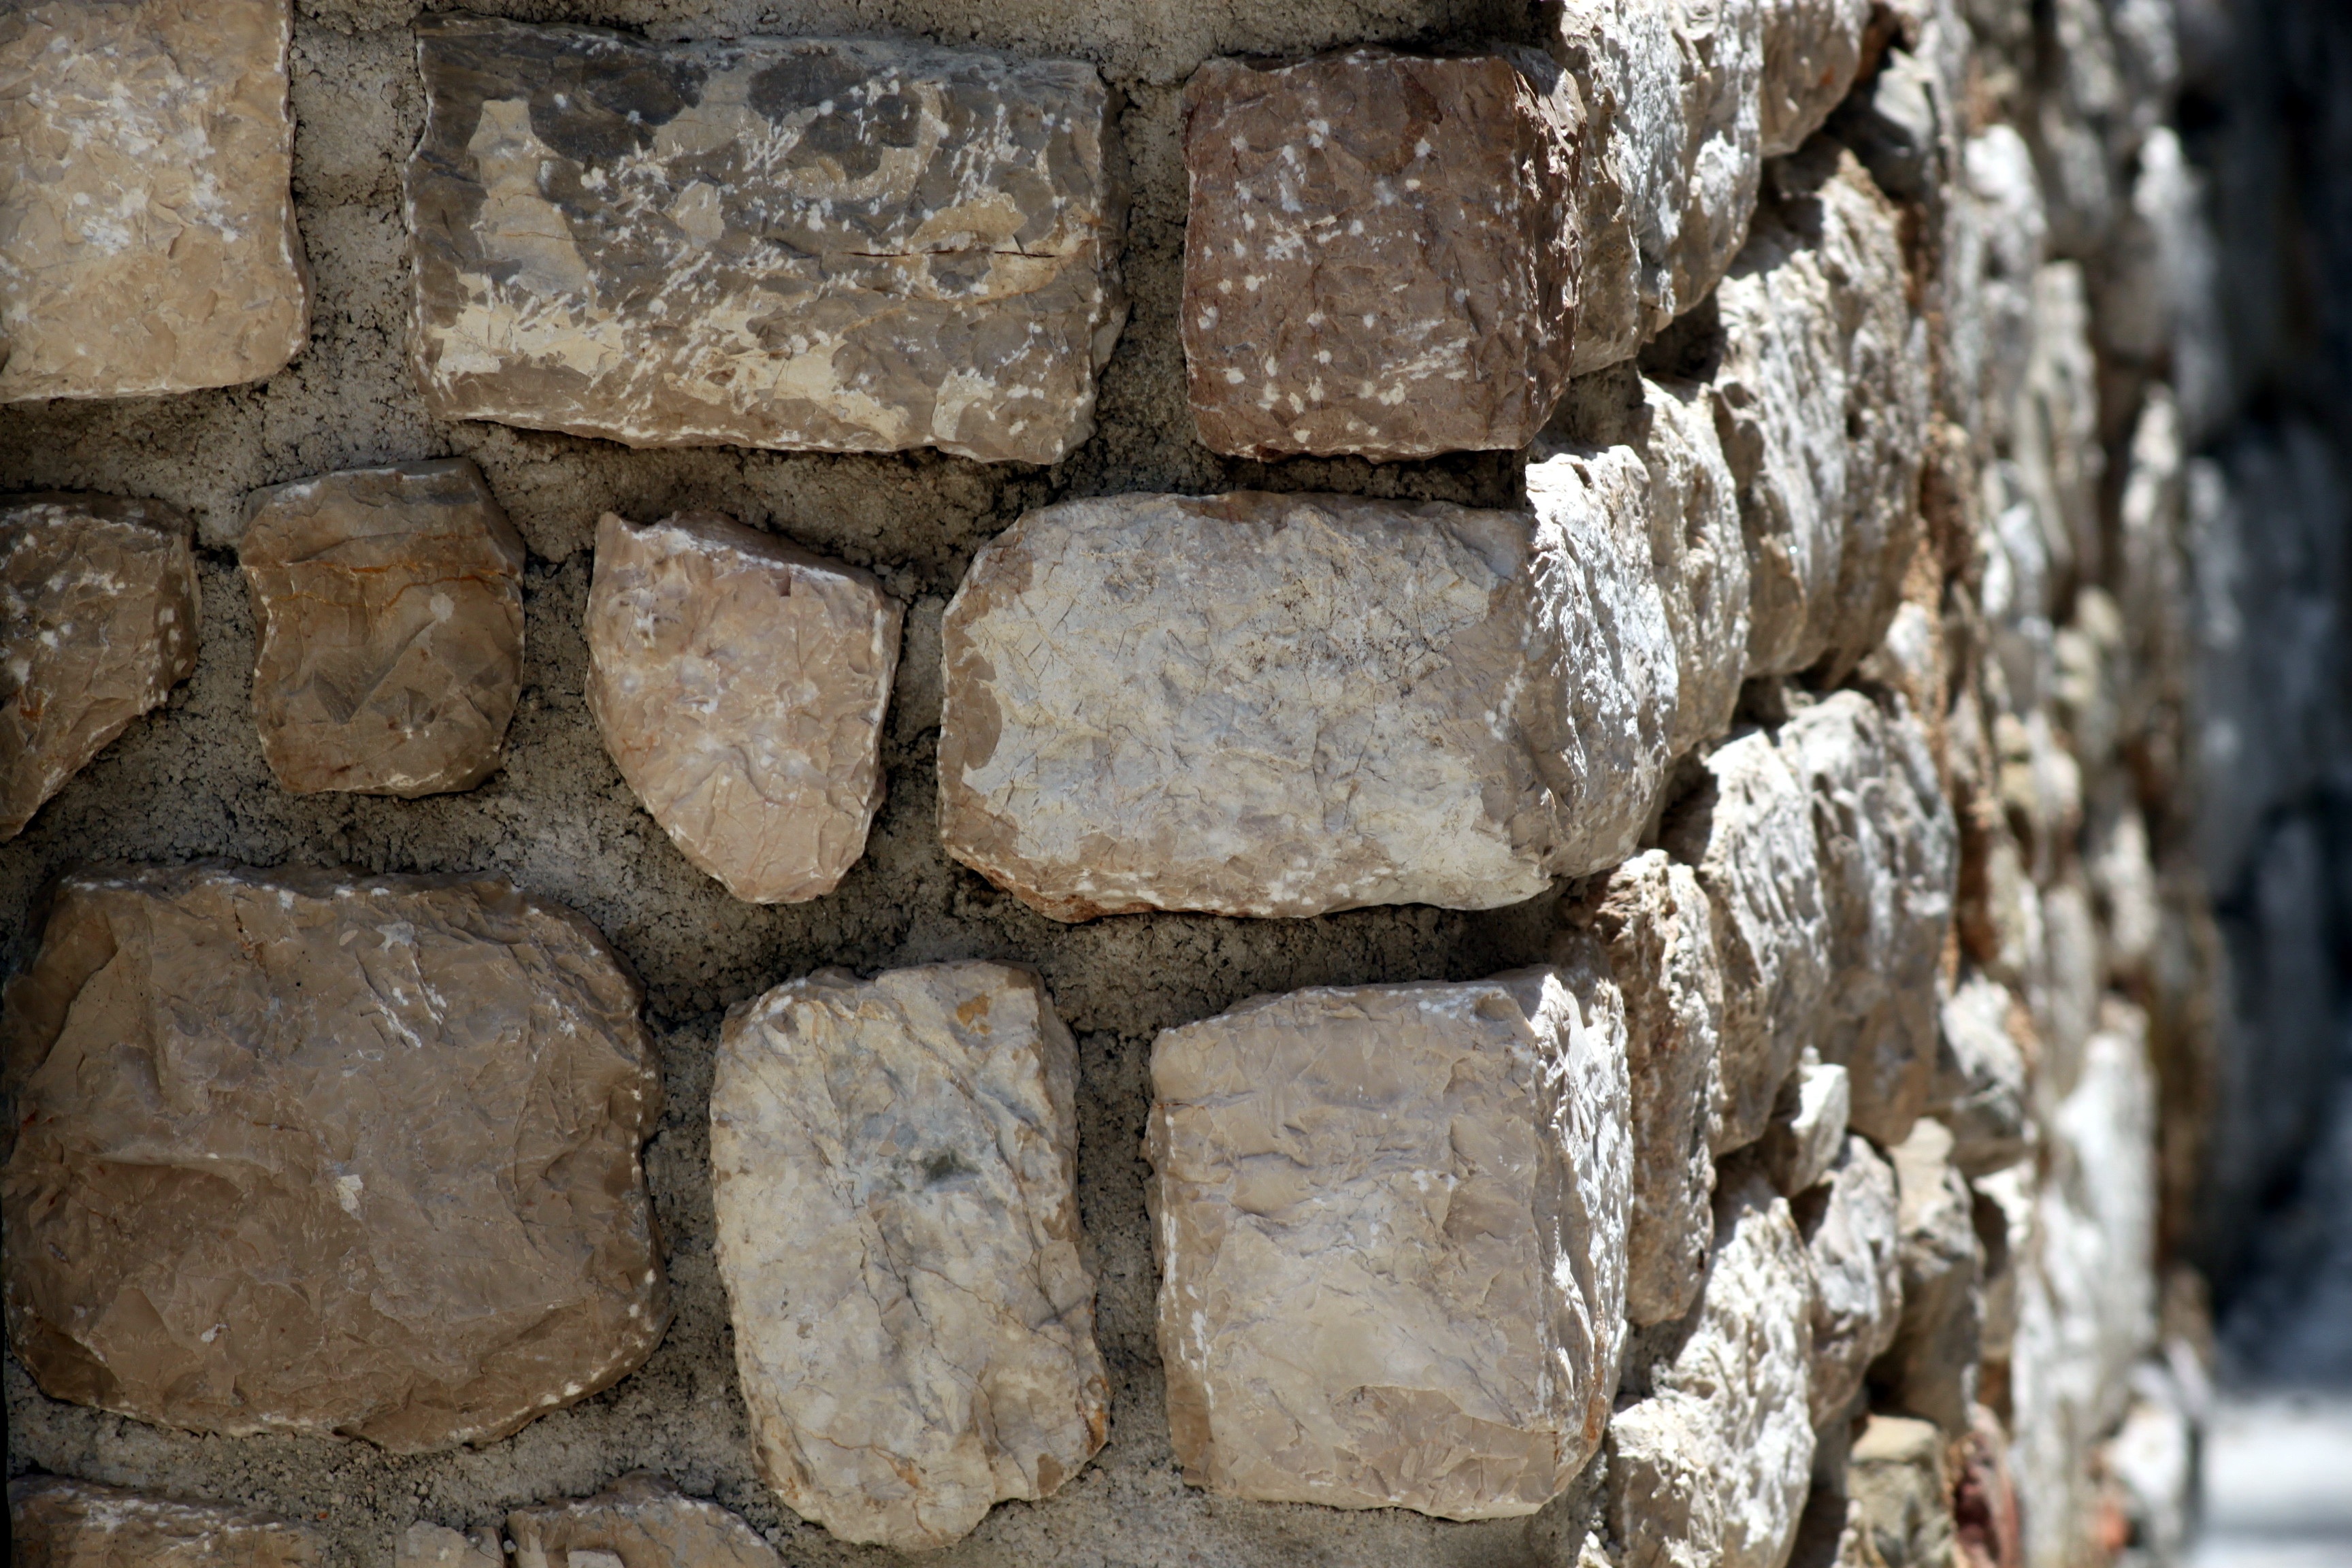
rock, wood, building, old, wall, stone, rustic, formation, facade, stone wall, brick, material, rubble, ancient history